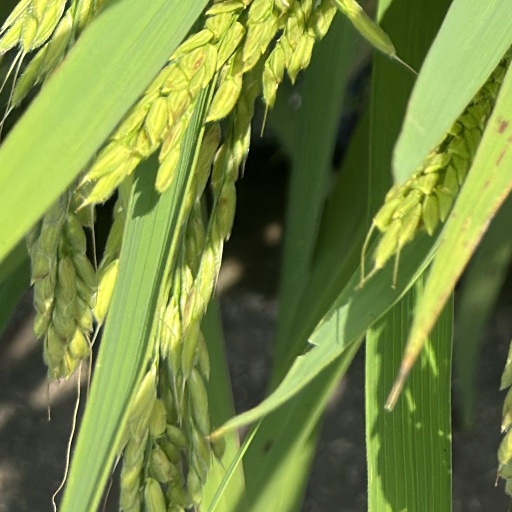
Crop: rice